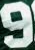
Number: 9